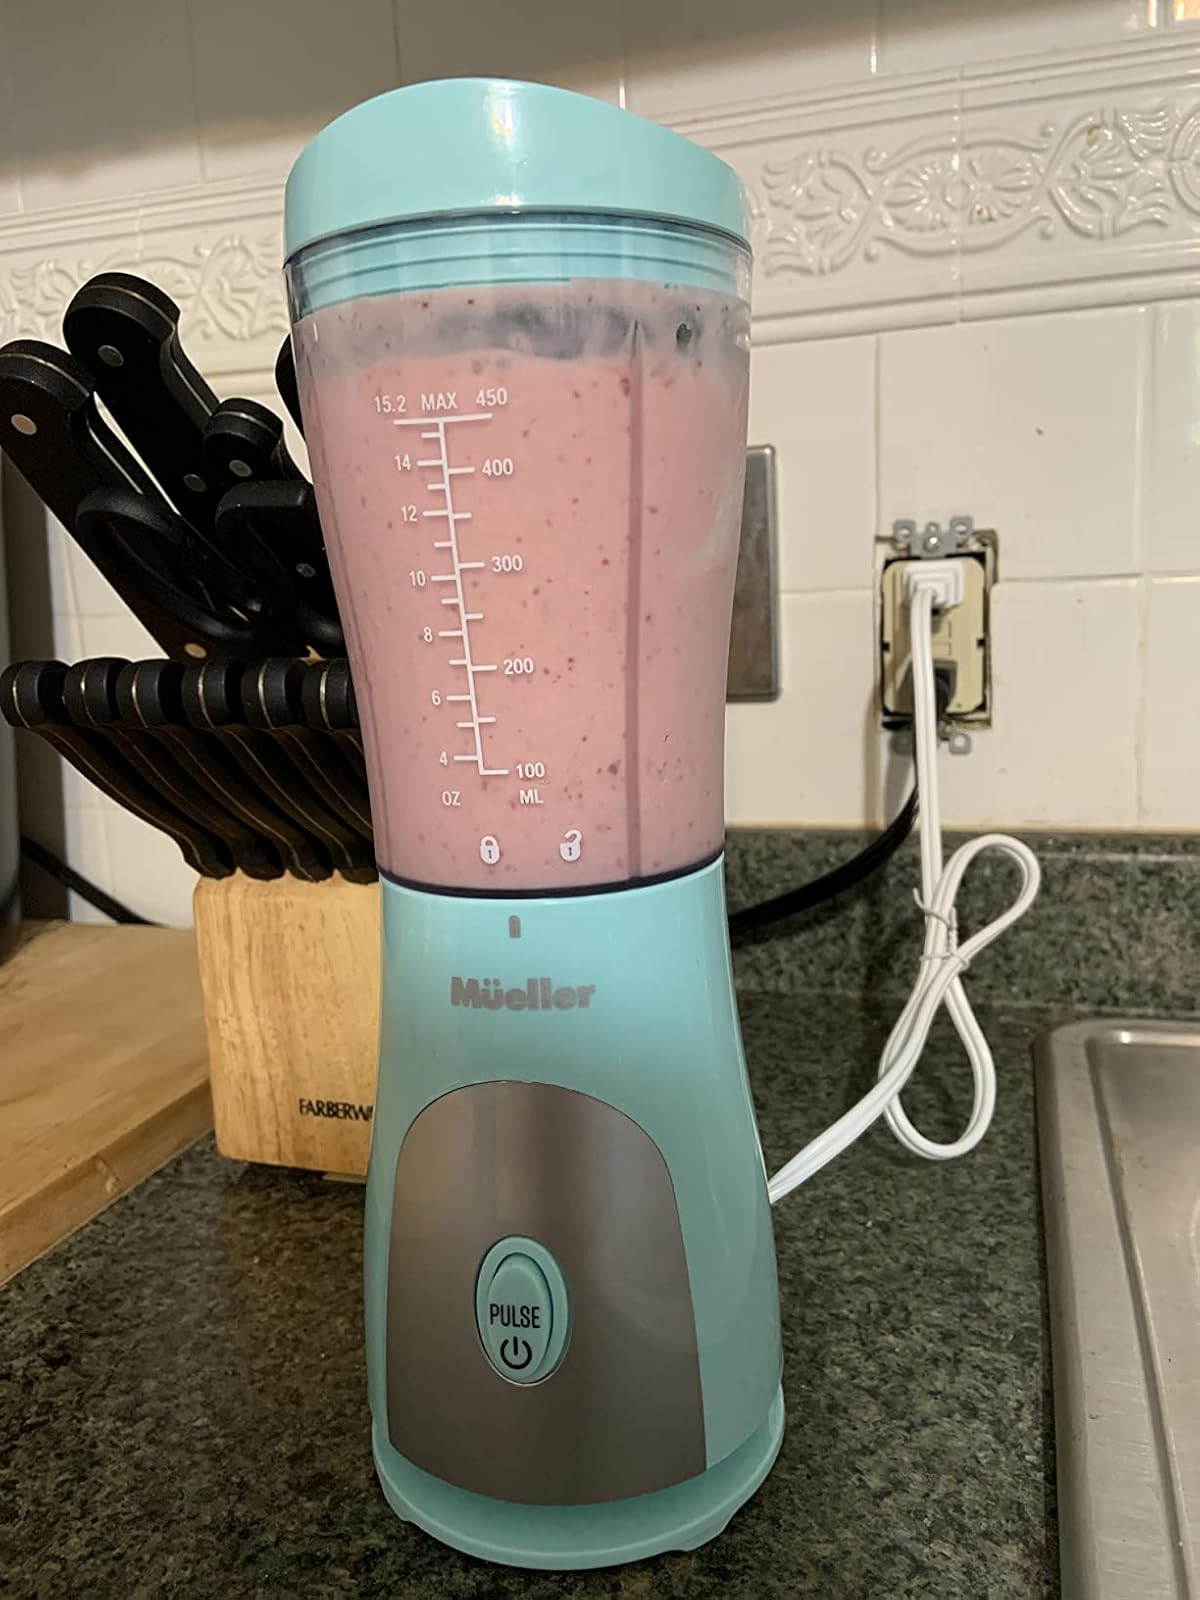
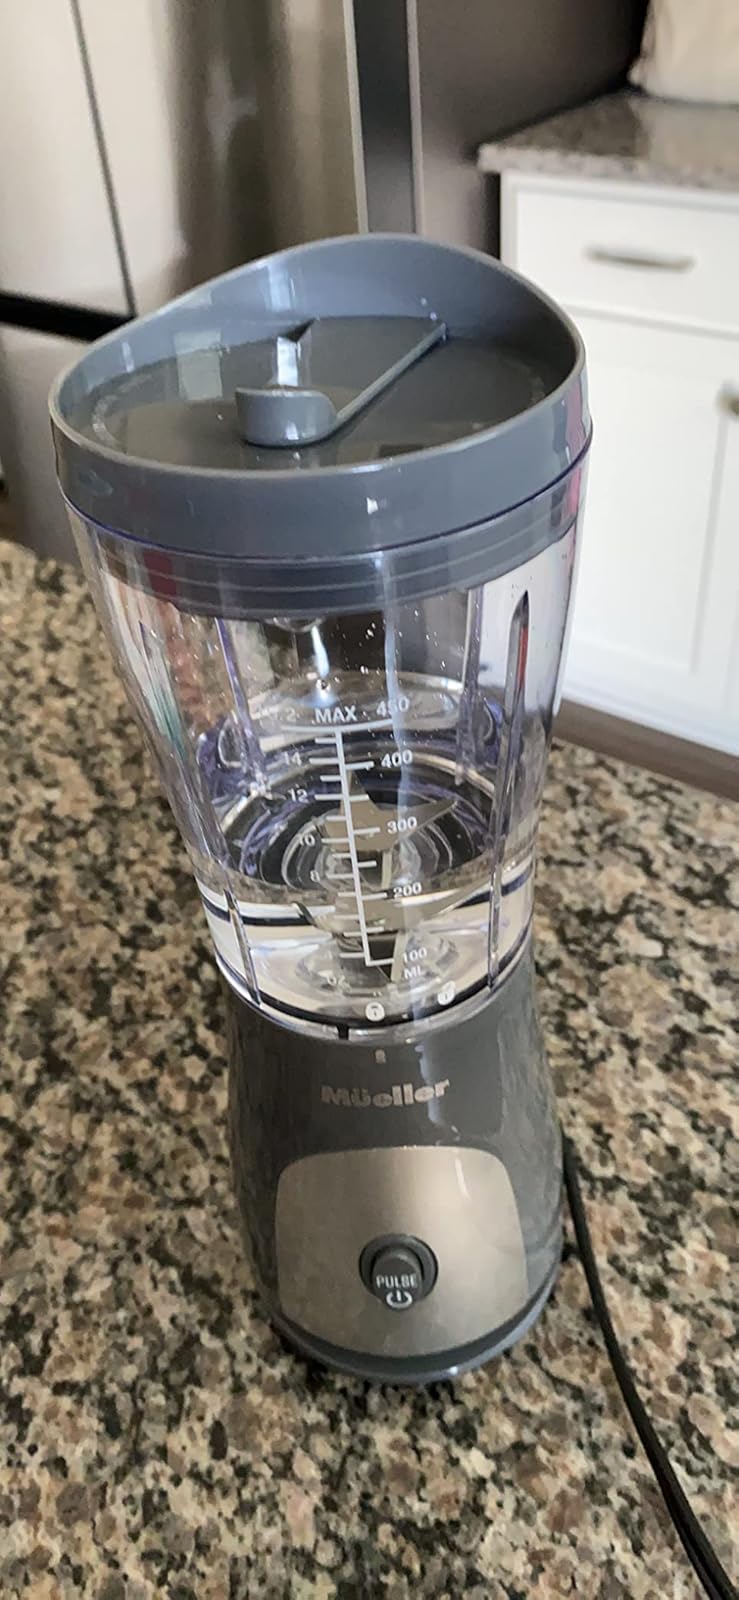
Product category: items_blender
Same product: no